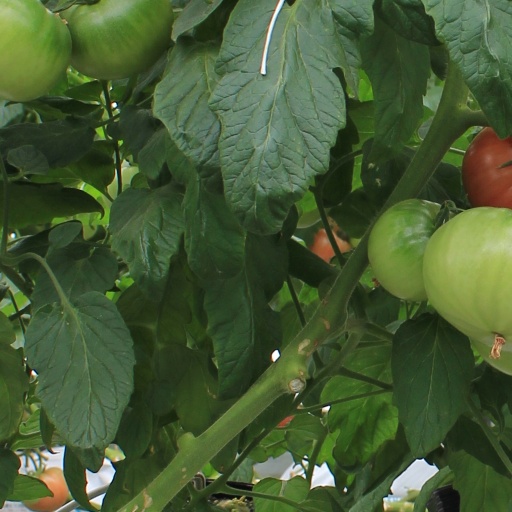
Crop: tomato